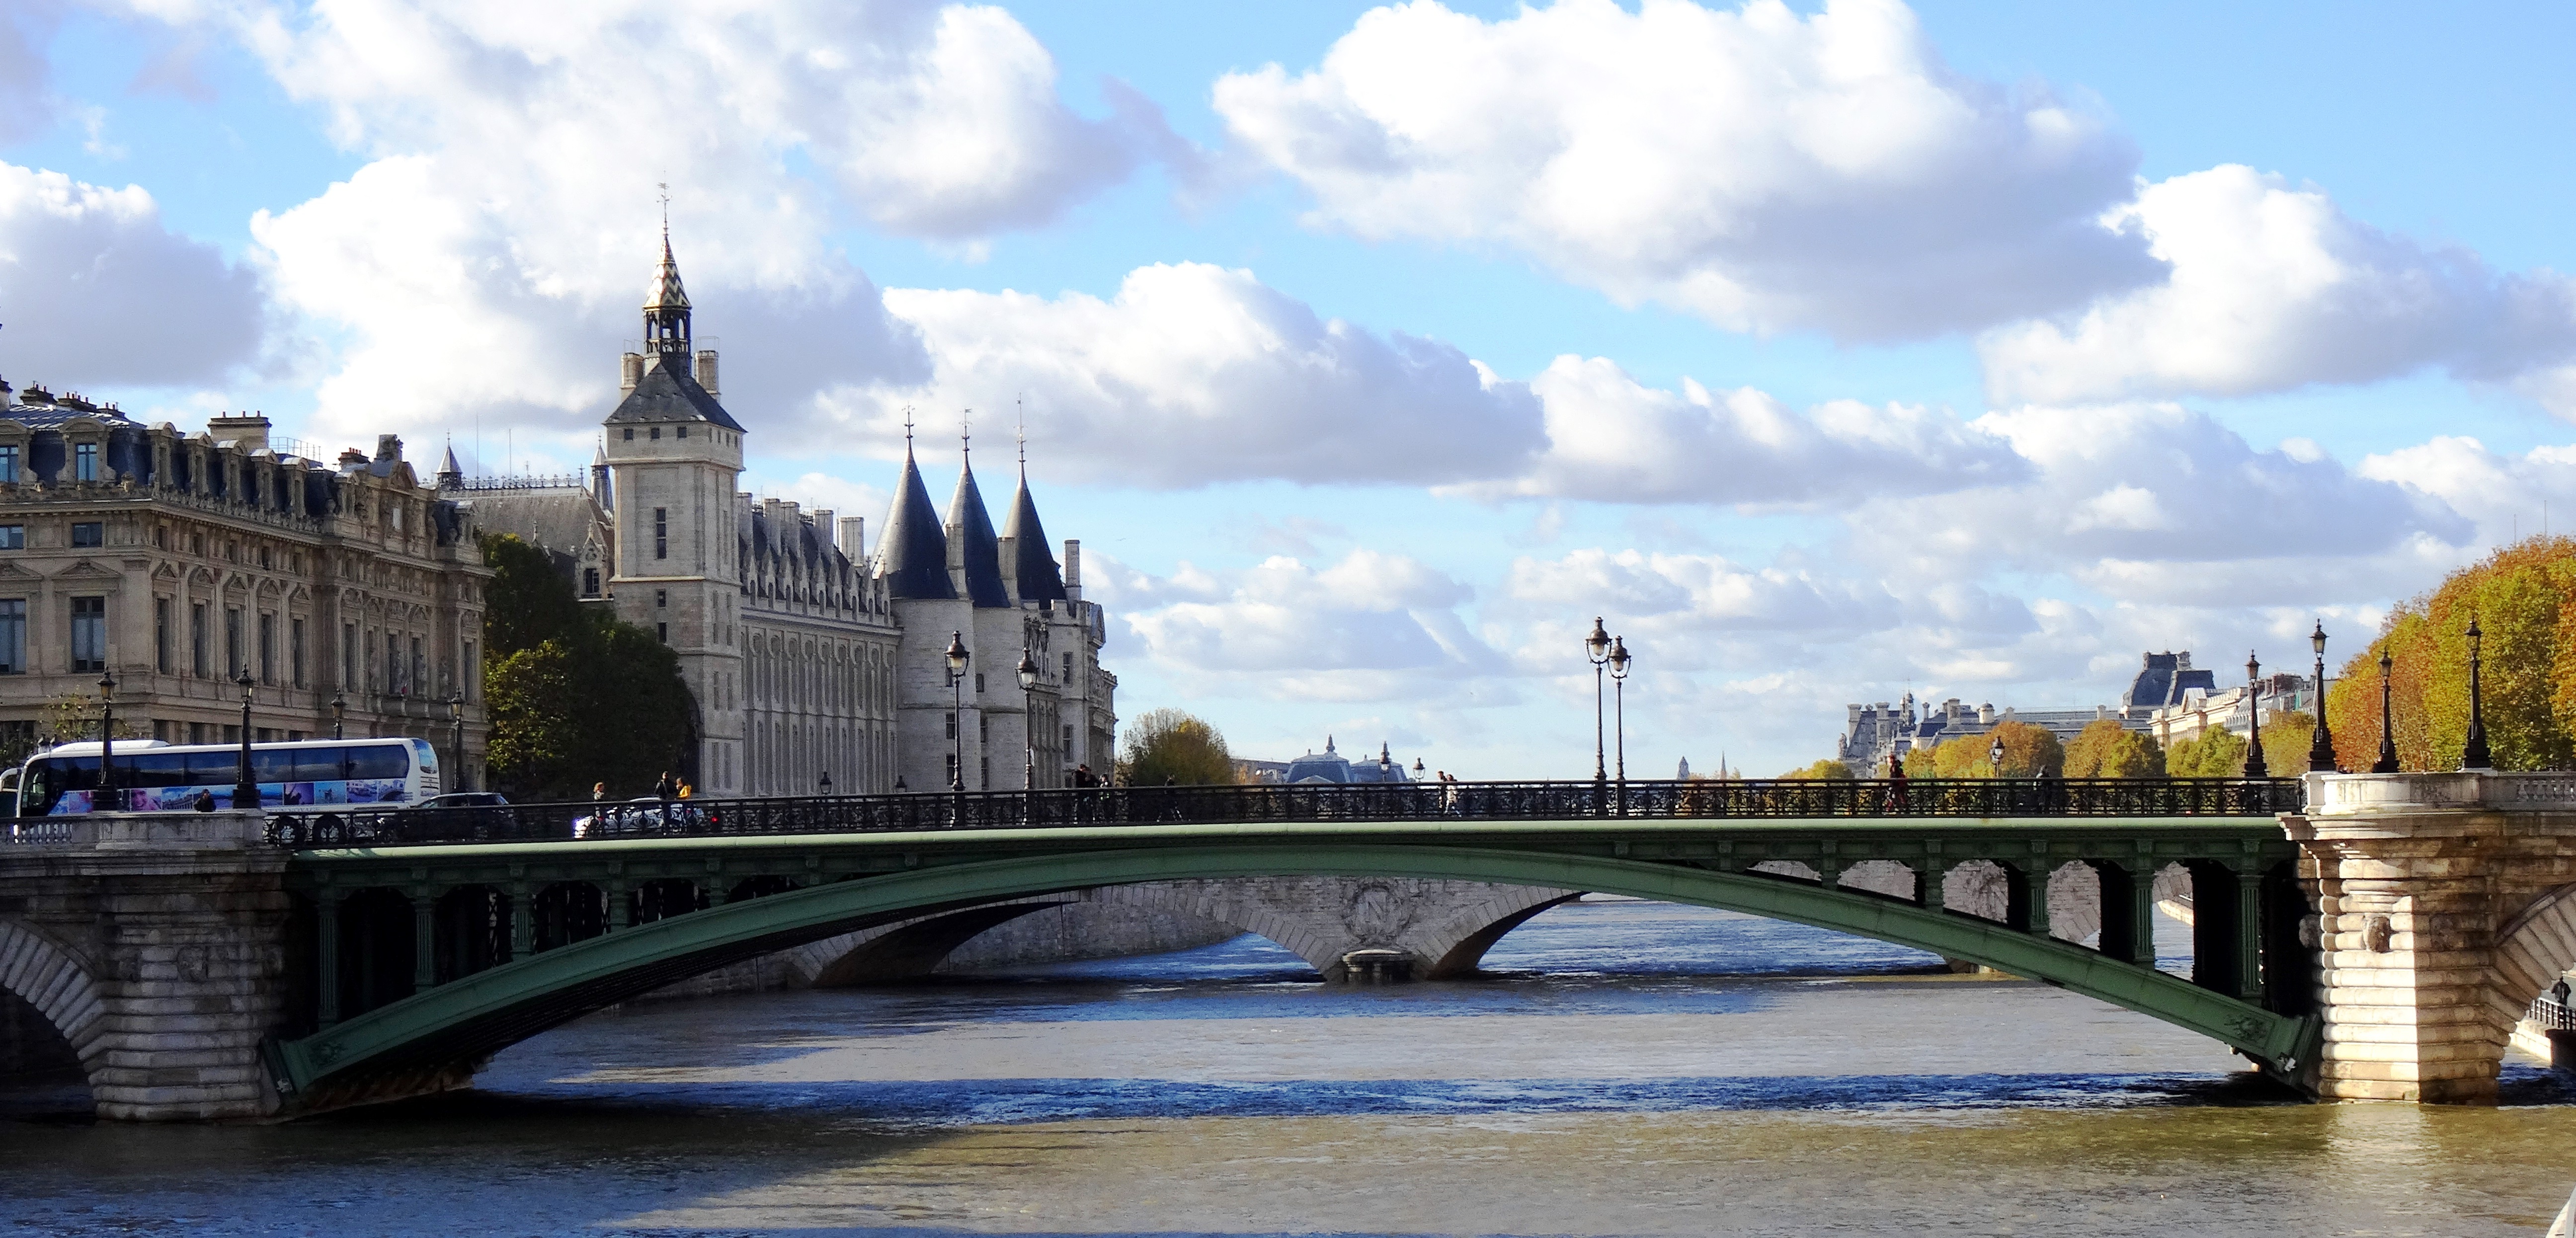
bridge, city, paris, river, canal, monument, cityscape, reflection, landmark, tourism, waterway, reflecting pool